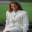
Label: woman